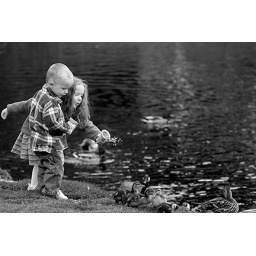
Was sitting in the car and these small kids wanted to help the locals smaller than them.